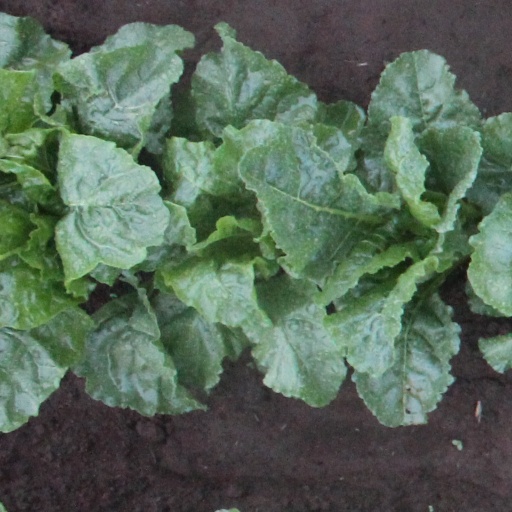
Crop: sugar beet